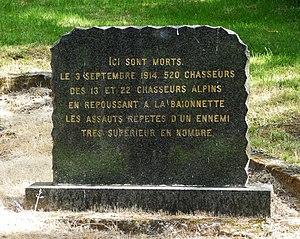
Le carré militaire de la Tête de la Behouille (La Croix-aux-Mines, Vosges) en juin 2018.
Le 13ᵉ bataillon de chasseurs alpins est une unité militaire d'infanterie de l'Armée de terre française, spécialisée dans le combat en montagne. Il fait aujourd'hui partie de la 27e brigade d'infanterie de montagne et est stationné au Quartier Roc Noir à Barby en Savoie.
Le 22ᵉ bataillon de chasseurs alpins est une unité militaire française dissoute de l'infanterie alpine stationnée à Albertville en Savoie.